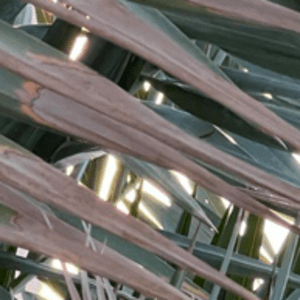
Label: Potassium Deficiency